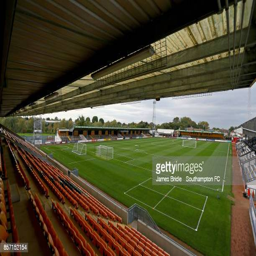
general view ahead of match